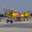
Label: airplane